History of Dundee

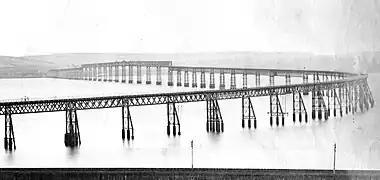
Original Tay Bridge (from the north)

Linen formed the basis for the growth of the textile industry in Dundee. During the 18th and 19th Centuries, flax was imported from the countries surrounding the Baltic Sea for the production of linen. The trade supported 36 spinning mills by 1835, but various conflicts, including the Crimean War, put a stop to the trade. Textiles thus formed an important part of the economy long before the introduction of jute, but it was jute for rope-making and rough fabrics that helped put Dundee on the map of world trade. Dundee's first flax mills, at Guthrie Street and Chapelshade, appeared in 1793. The industry suffered a slump in the early 19th century, but recovered after a few years, and the years 1821 and 1822 saw 12 mills built in Dundee and Lochee.